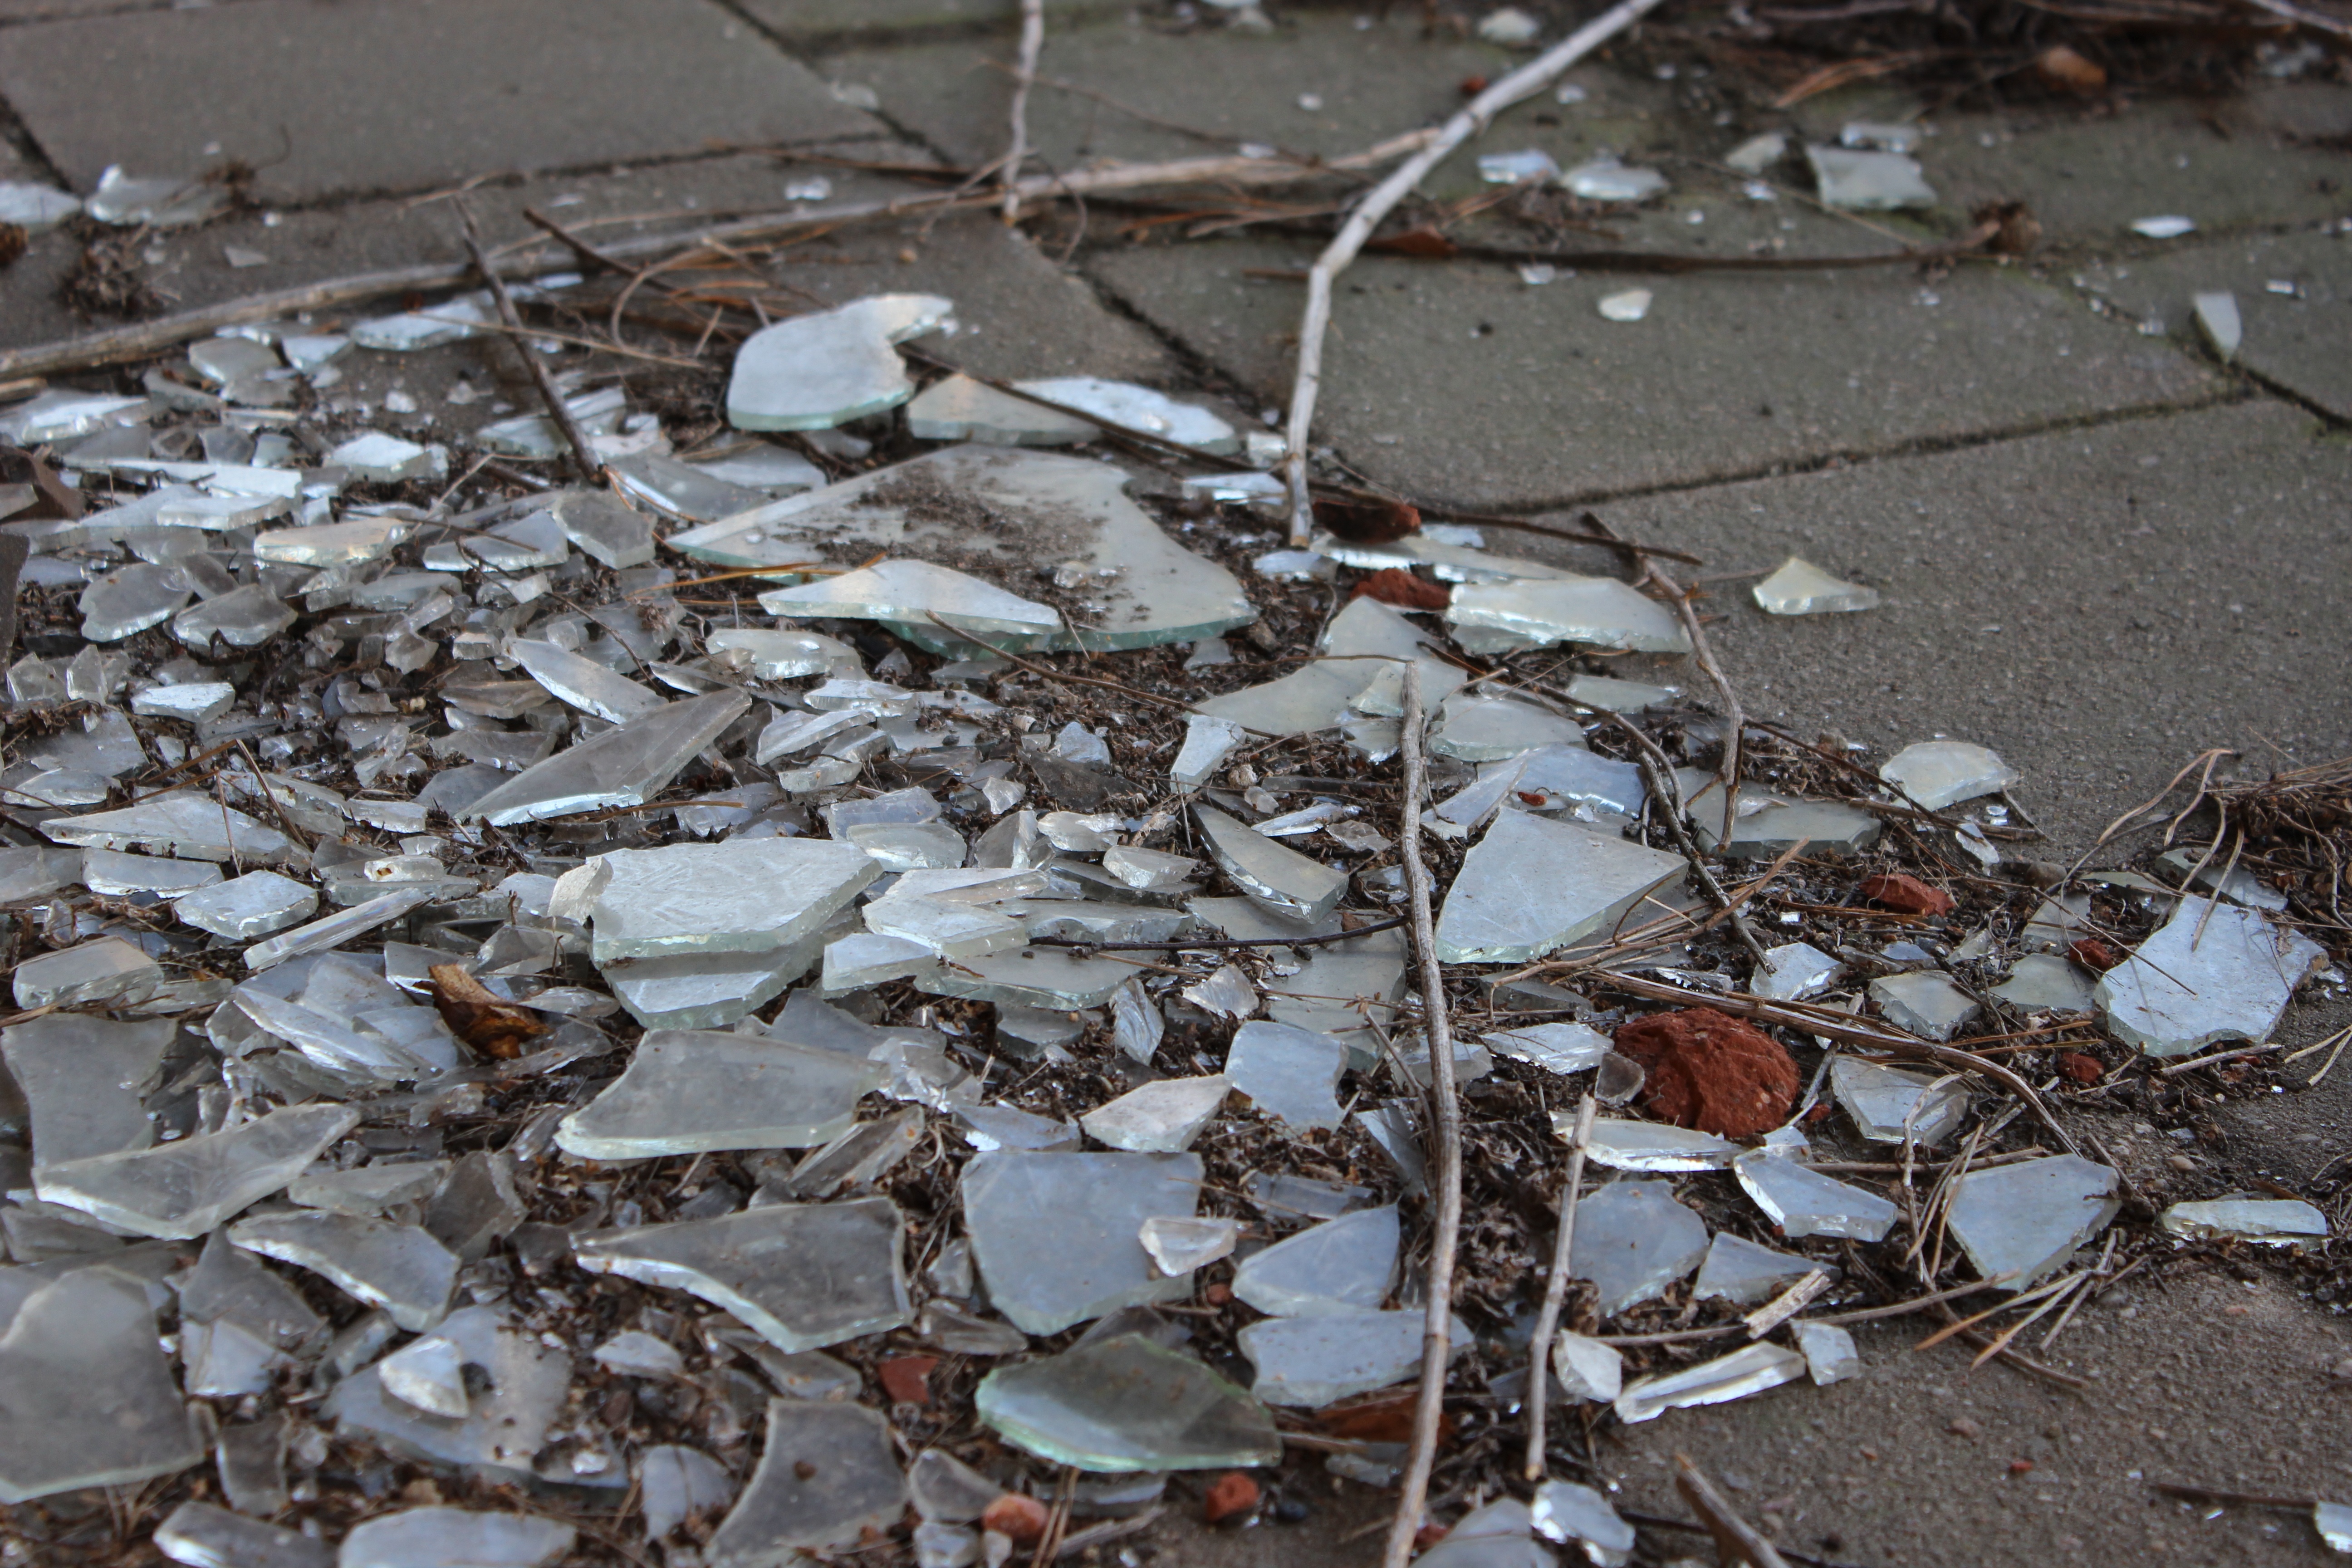
tree, branch, snow, winter, wood, leaf, frost, ice, weather, broken, soil, season, rubble, waste, broken glass, freezing, shard, road surface